Cash Cash

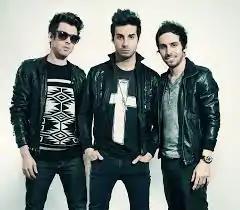
Cash Cash

Cash Cash started 2016 with the release of their single "Aftershock," featuring Jacquie Lee on January 29. Following some live acoustic performances with Jacquie, a music video was put out. The song was later included on the pre-order for the album "Blood, Sweat & 3 Years". In February 2016, the group and Busta Rhymes played a show together in Las Vegas that was part of a tour series Cash Cash created called Make That Cash Cash. Throughout 2016, the tour series played various cities bringing out artists such as Rae Sremmurd, Wiz Khalifa, Lil Dicky, French Montana, and A$AP Ferg.